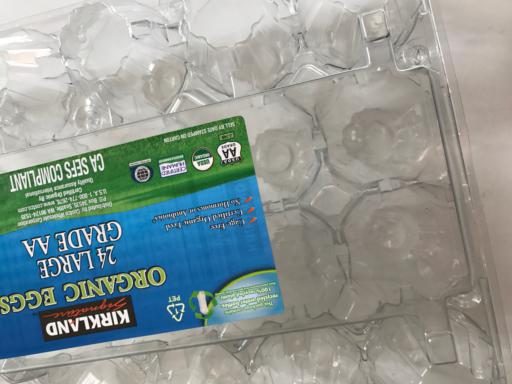
Waste category: plastic